Pomade

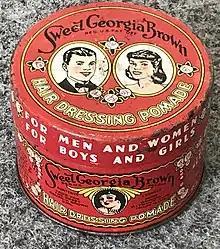
Sweet Georgia Brown Hair Dressing Pomade from 1947

Pomade is a greasy, waxy, or water-based substance that is used to style hair. It generally gives the user's hair a shiny, slick appearance. It lasts longer than most hair-care products, and often requires repeated washes for complete removal. The pomades of the 18th and 19th centuries consisted mainly of bear fat or lard. Lanolin, beeswax and petroleum jelly have been used extensively in modern pomades. The hold of pomades makes sculptured hairstyles such as the pompadour waves (hairstyle) possible.